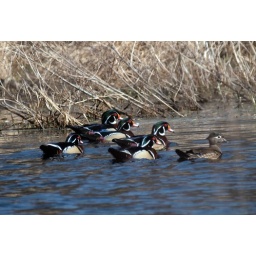
five wood duck drakes and a hen on a pond in Hyland Park Preserve